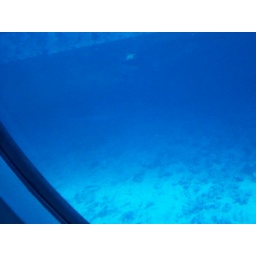
Shark! That little line in the middle of the screen is a shark sleeping below the ship.